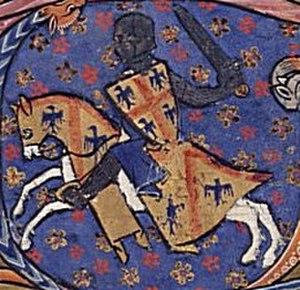
Bouchard Iᵉʳ de Marly, était seigneur de Marly, de Montreuil-Bonnin, de Saissac, de Saint-Martin-en-Languedoc et de Picauville. Chevalier croisé, il s'illustra pendant la croisade des Albigeois.
Rédigés en décembre 1212 en la ville de Pamiers, les statuts de Pamiers sont une charte décrivant l'organisation militaire, civile et religieuse des régions contrôlées par Simon IV de Montfort.